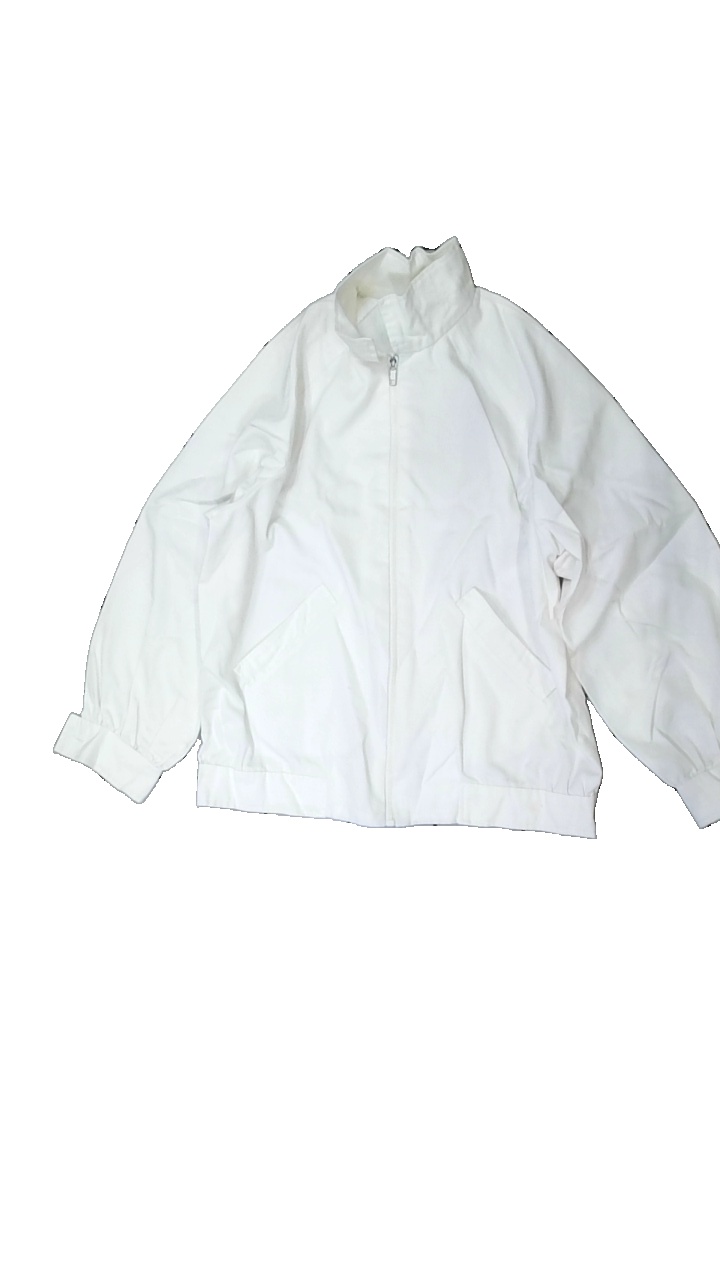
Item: Jacket (Ladies)
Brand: Missing
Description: vit jacka med små fläckar över hela
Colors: White
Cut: Regular
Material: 67% polyester 33% cotton
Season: Spring
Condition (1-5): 3
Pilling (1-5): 5
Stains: Major
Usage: Export
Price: <50